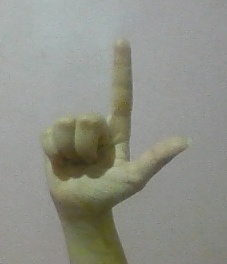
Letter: laam